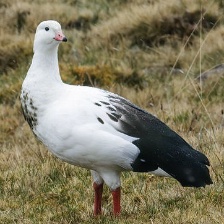
Species: ANDEAN GOOSE
Scientific name: CHLOEPHAGA MELANOPTERA
ImageNet parent category: goose